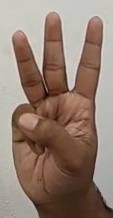
ASL sign: W